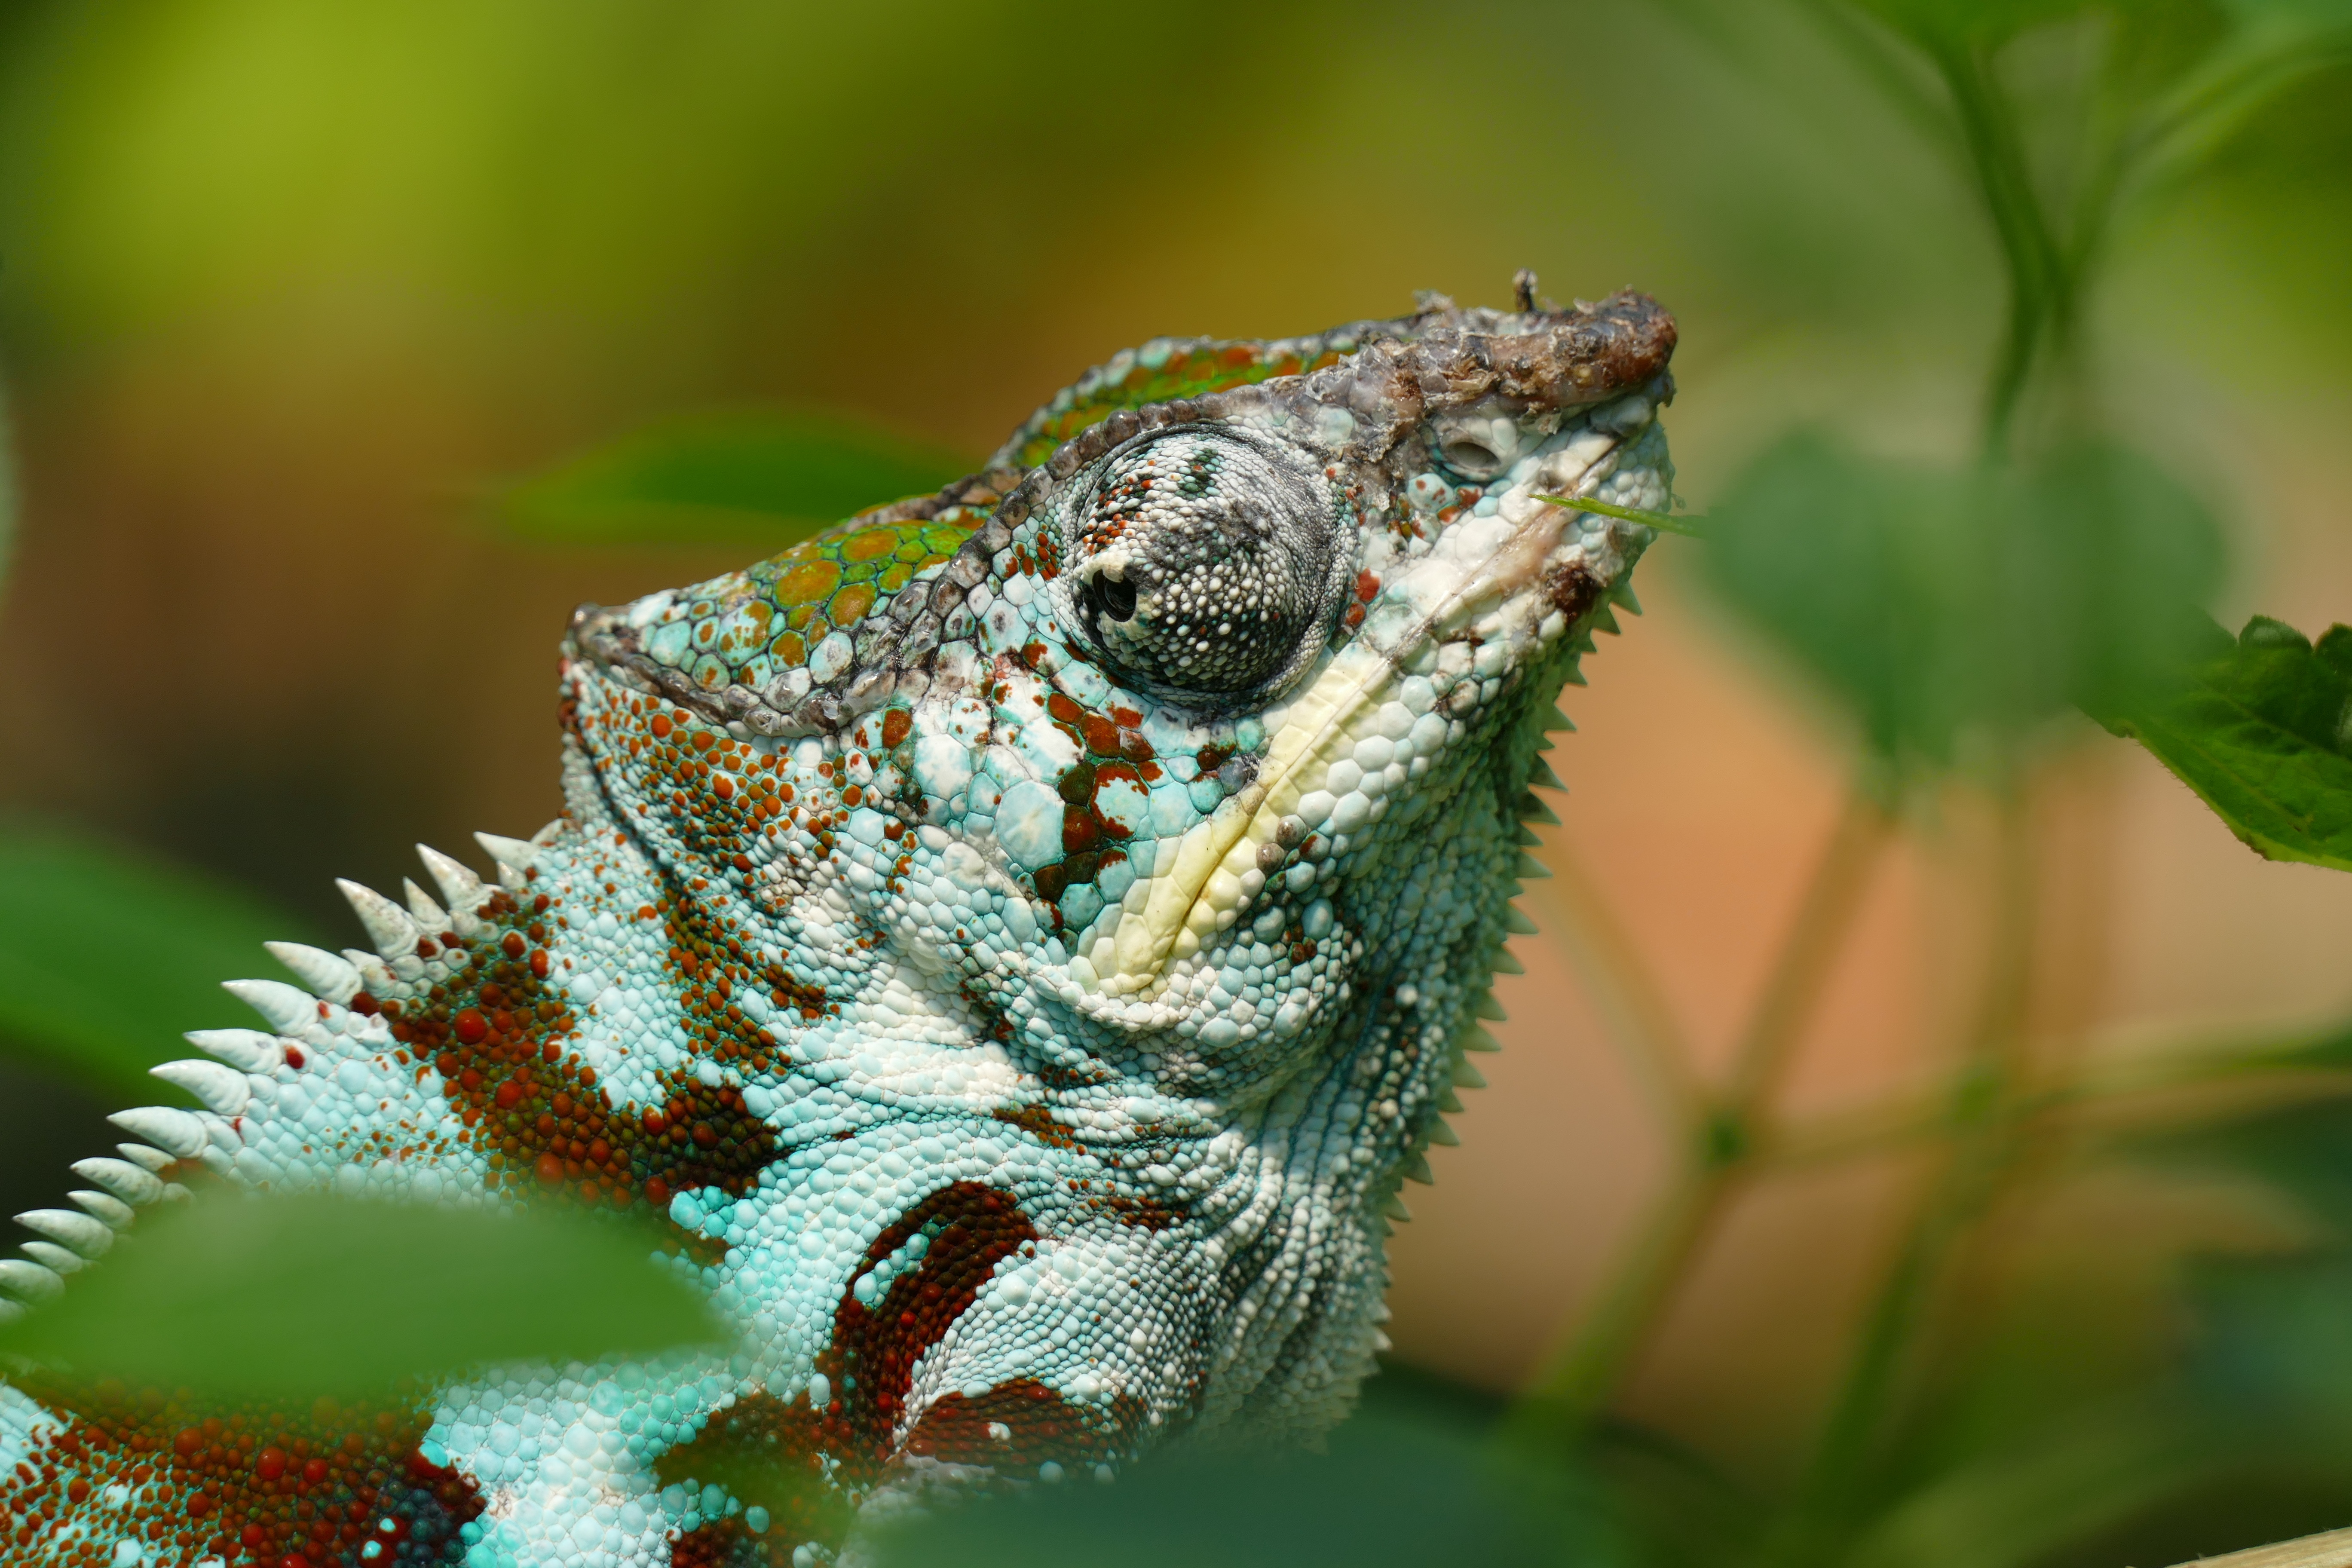
nature, photography, wildlife, zoo, green, color, reptile, iguana, fauna, lizard, close up, chameleon, vertebrate, iguania, macro photography, agamidae, scaled reptile, african chameleon